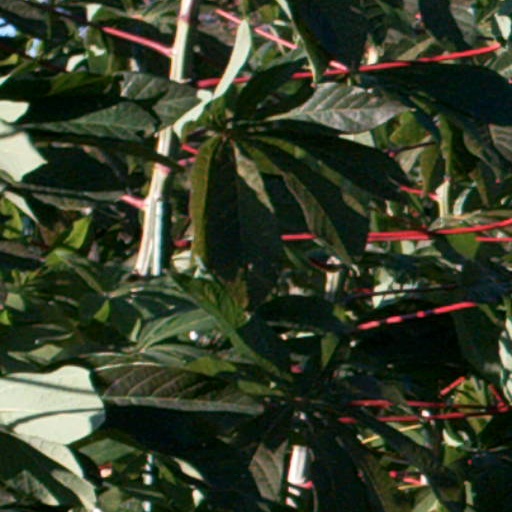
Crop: cassava